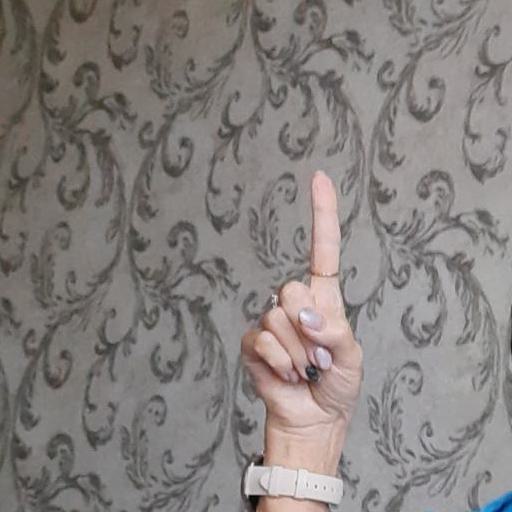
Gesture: one